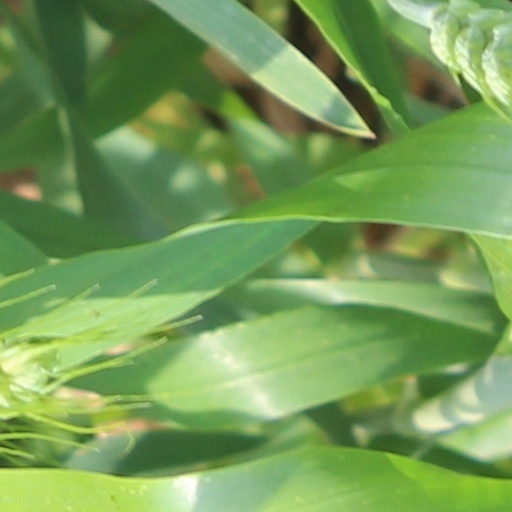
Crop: wheat